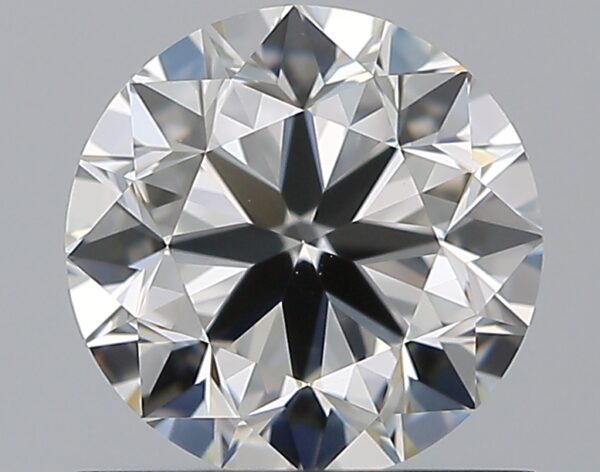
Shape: round
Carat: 0.9
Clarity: VS1
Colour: H
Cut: VG
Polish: EX
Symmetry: EX
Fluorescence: N
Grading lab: GIA
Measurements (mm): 6.01 x 6.05 x 3.82